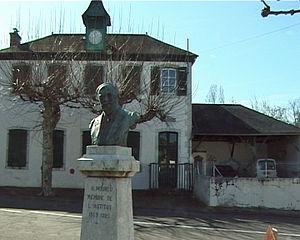
Mourenx est une commune française, située dans le département des Pyrénées-Atlantiques en région Nouvelle-Aquitaine.
Charles Moureu, né à Mourenx, est un chimiste français principalement connu pour la découverte du phénomène d'autoxydation et des antioxygènes. Membre de l’Institut et de l’Académie de médecine, professeur au Collège de France, il a notamment publié les Notions fondamentales de la chimie organique.